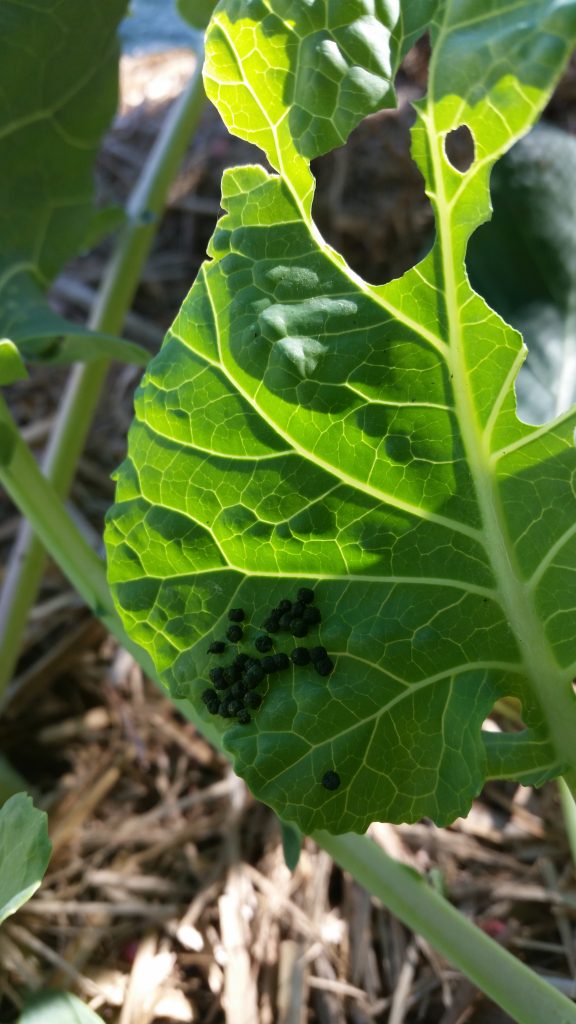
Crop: unknown
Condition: broccoli